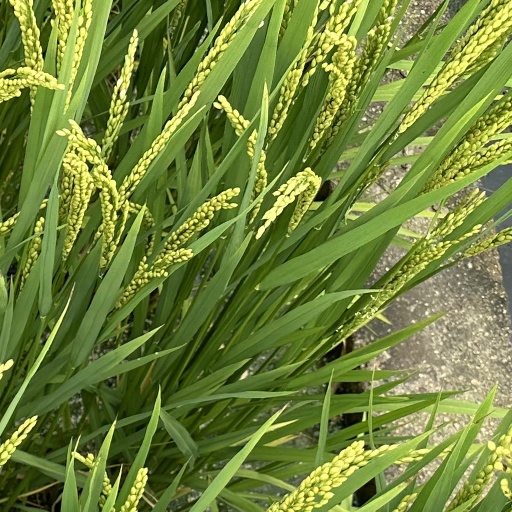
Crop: rice